Petrov's Bridge

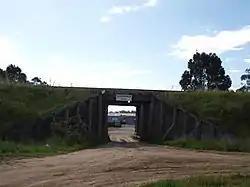
Petrov's Bridge in October 2009

Arnott Street Railway Bridge (Petrov's Bridge) was a small, isolated railway bridge in Canberra, most famously used by soviet agent Vladimir Petrov in 1954 as a dead drop location for the Australian Security Intelligence Organisation (ASIO). The bridge was used as part of the Bombala railway line before it was demolished in 2018.